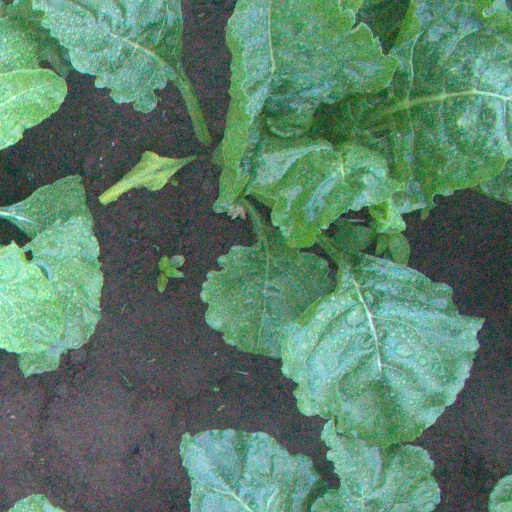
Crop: sugar beet